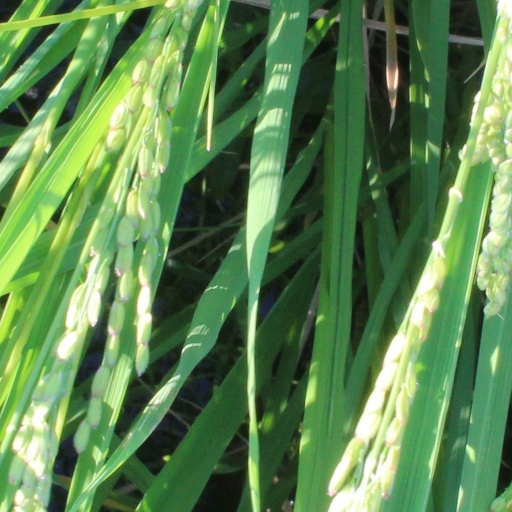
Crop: rice